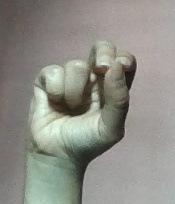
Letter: gaaf